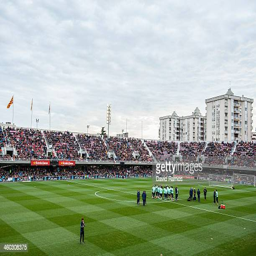
a general view during a training session